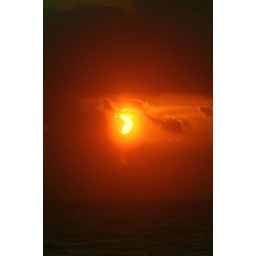
I couldn't get the morning colors spreading in the ocean water.... but I could catch the yellow ball enlightening the sky.